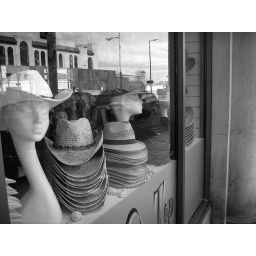
The Harrogate train station is reflected in the window of this shop.